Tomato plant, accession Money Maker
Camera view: vertical (180 deg); turntable rotation: 60 degrees
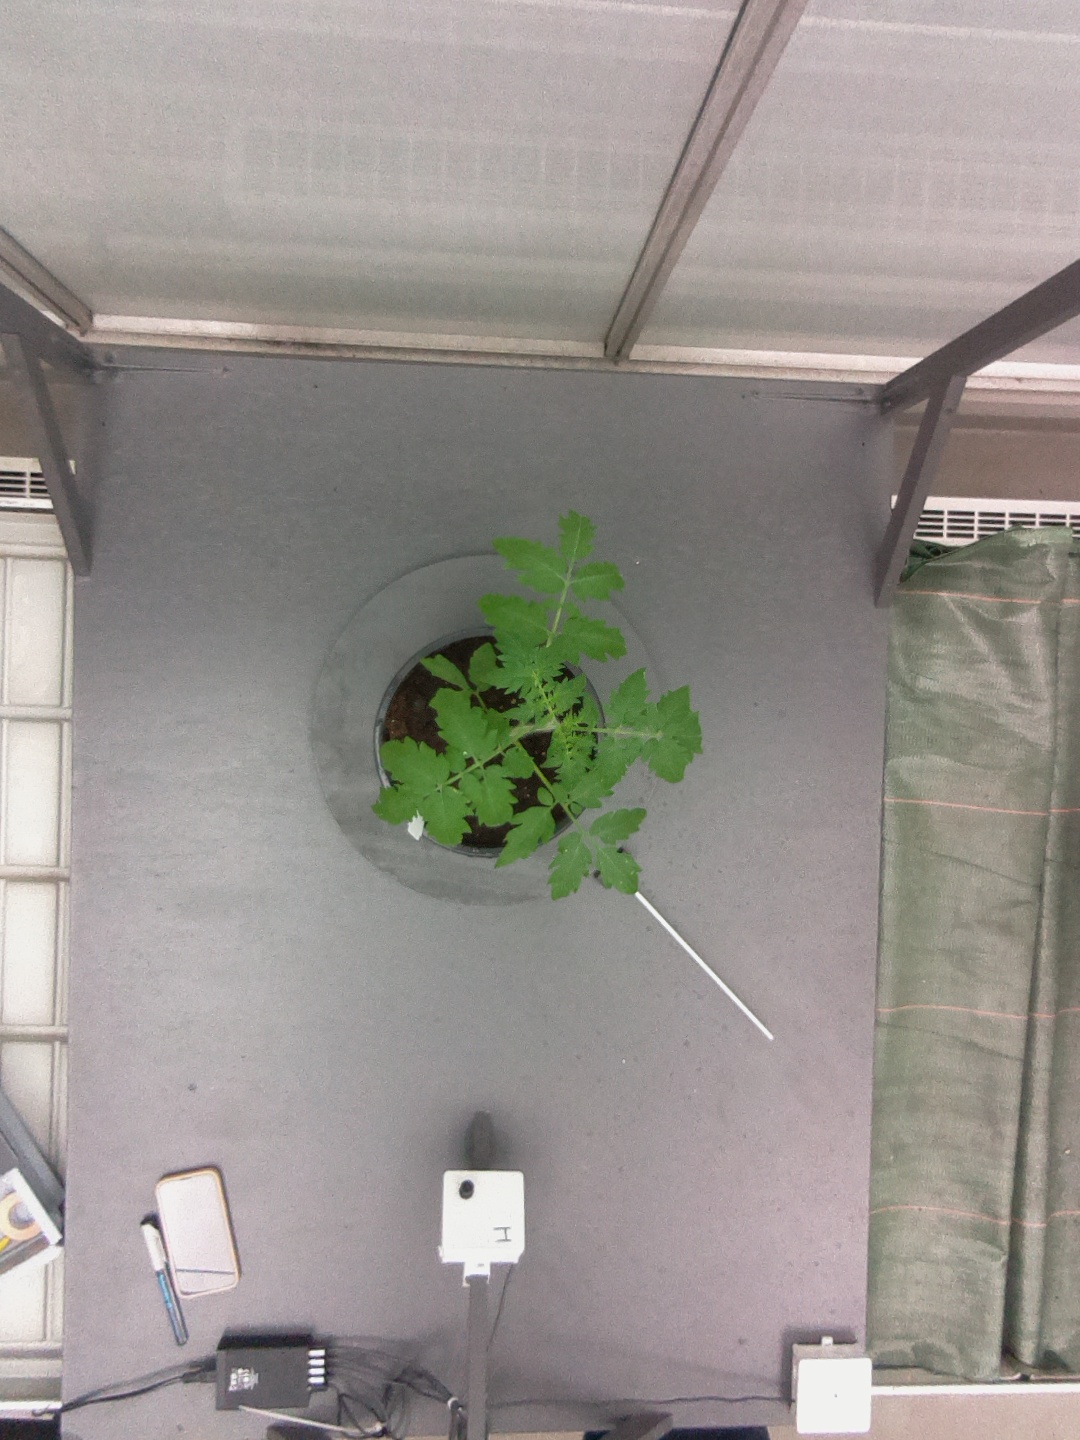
BBCH growth stage 13: 6 of true leaves visible